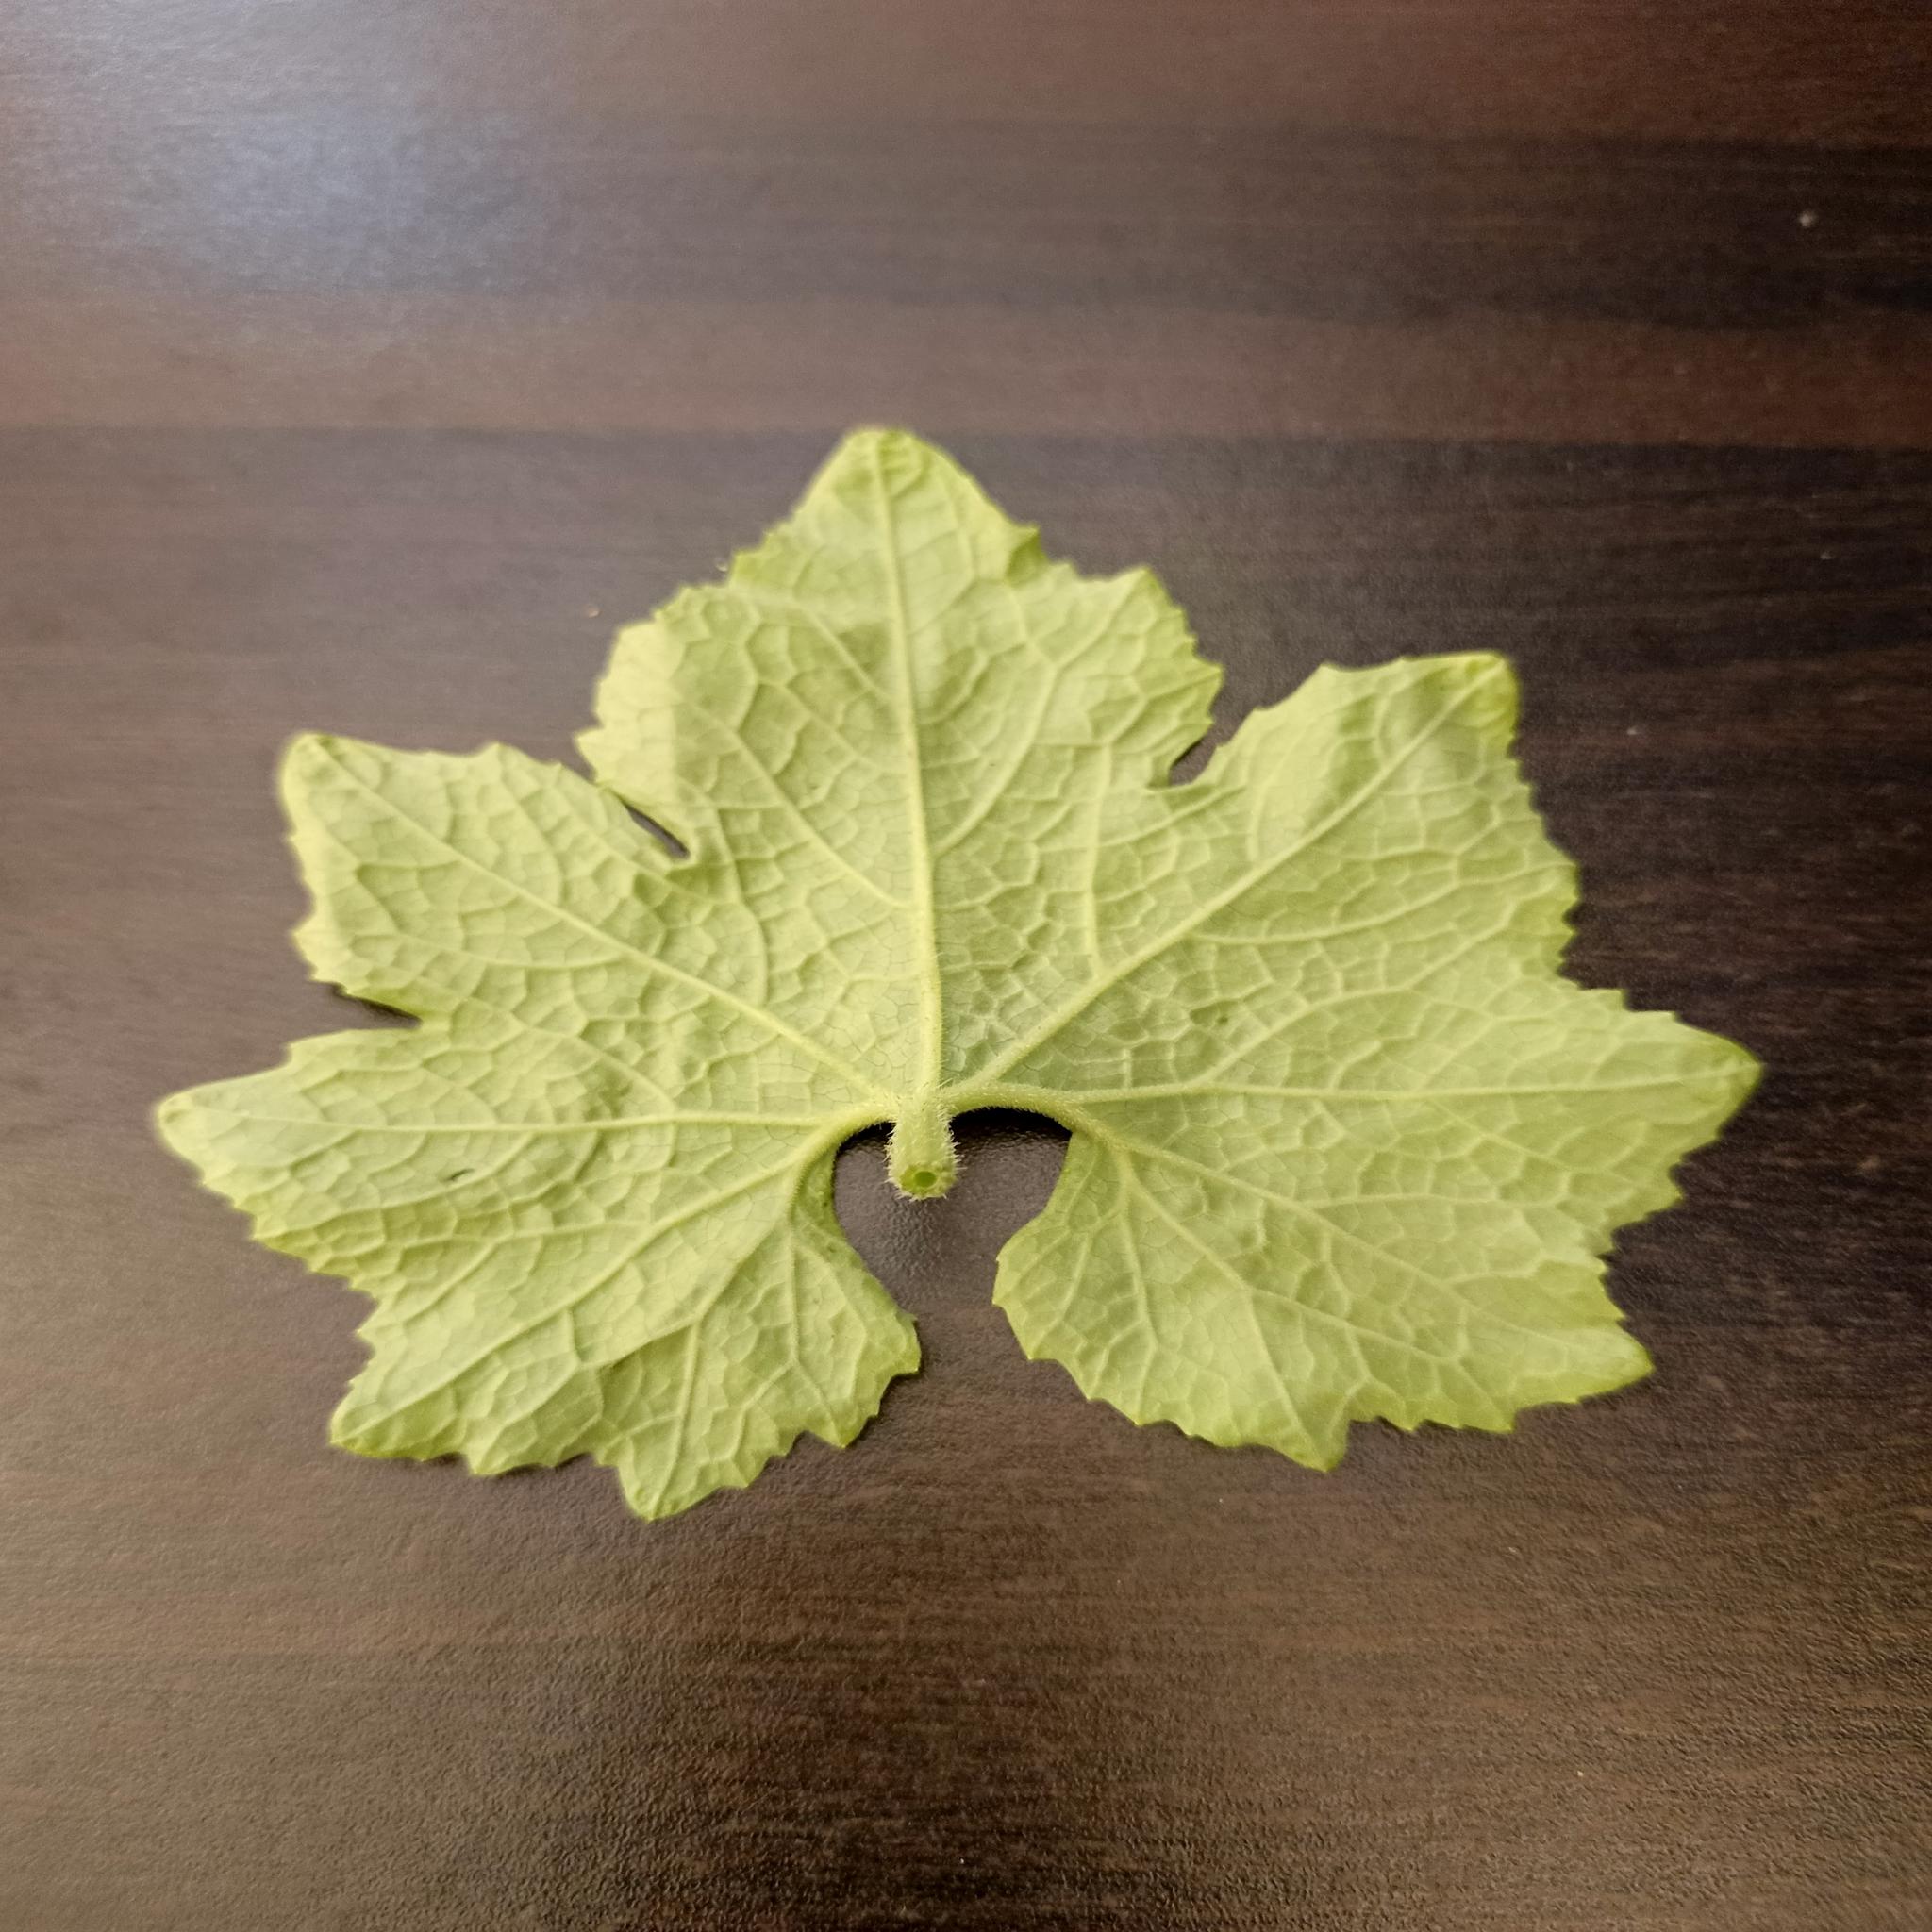
Label: Healthy